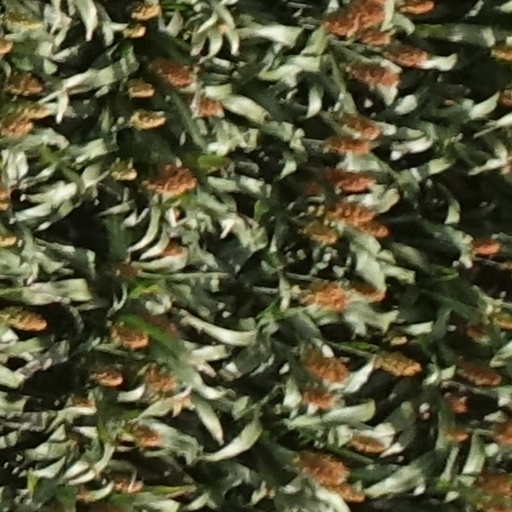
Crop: sorghum